Rudolf II, Holy Roman Emperor

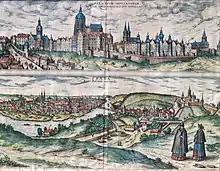
Prague Castle in 1595 by Joris Hoefnagel

Rudolf's collections were the most impressive in the Europe of his day and the greatest collection of Northern Mannerist art ever to be assembled. The adjective Rudolfine, as in "Rudolfine Mannerism" is often used in art history to describe the style of the art that he patronised.